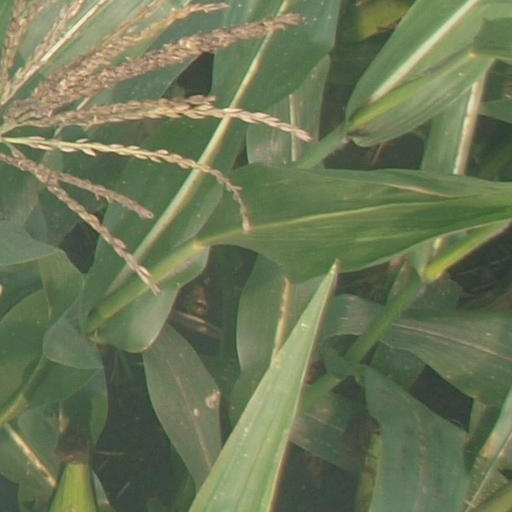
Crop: maize; corn